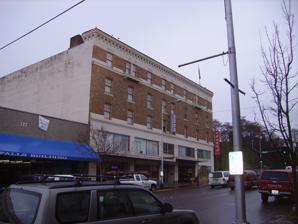
Building: Naval Lodge Elks Building
Country: Unknown
Year built: 1927
United States historic place Naval Lodge Elks Building U.S. National Register of Historic Places Naval Lodge No. 353 of the Benevolent Protective Order of the Elks Location 131 East First Street, Port Angeles, Washington Coordinates 48°07′07″N 123°25′55″W / 48.1186°N 123.43184°W / 48.1186; -123.43184 Area less than one acre Built 1927 Architect J. Charles Stanley; S. S. Mullins Architectural style Late 19th and 20th Century Revivals , Renaissance Revival NRHP reference No. 86000956 Added to NRHP May 2, 1986 The Naval Lodge Elks Building , also known as Naval Lodge No. 353 BPOE Temple is a historic building located at 131 East First Street, Port Angeles, Washington . It was first envisioned on September 28, 1896 when the city leaders of Port Angeles, Washington met with members of the Navy to found Naval Lodge No. 353 of the Benevolent and Protective Order of Elks .  The lodge also received special approval from the national Grand Lodge of Elks to become the only Elks Lodge in the country whose name was not based on its location.  The lodge was built in 1927 following designs by architect J. Charles Stanley. When dedicated in 1928, the building was the largest fraternal lodge in the city. It is still used today as an Elks Lodge. It was listed on the National Register of Historic Places in 1986. References